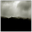
Label: cloud